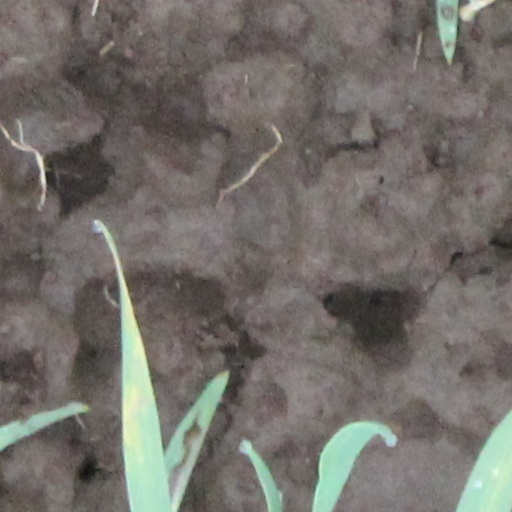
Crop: wheat